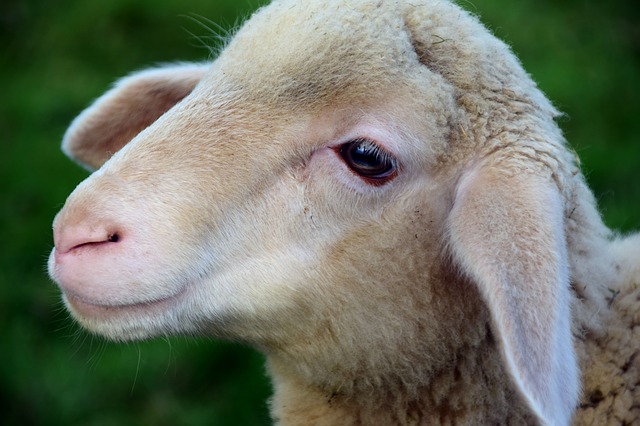
Label: sheep